The Rock'n'Roll Era (Time-Life Music)

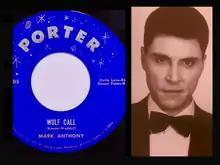
WOLF CALL BY MARK ANTHONY, Porter records release 1957 early rockabilly recording

From 1996 to 2002 Time-Life Music issued various 12-track-per-disc compilations which, for the most part, were already included in the first 53 albums. At least one single disc and five 3-disc sets (with set-discs also available individually) were issued reusing artwork from the original series but with "The Rock'n'Roll Era" in a different type font. Titles are as follows: